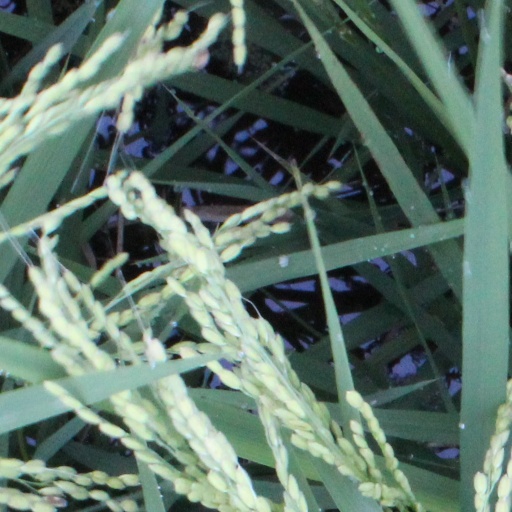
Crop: rice